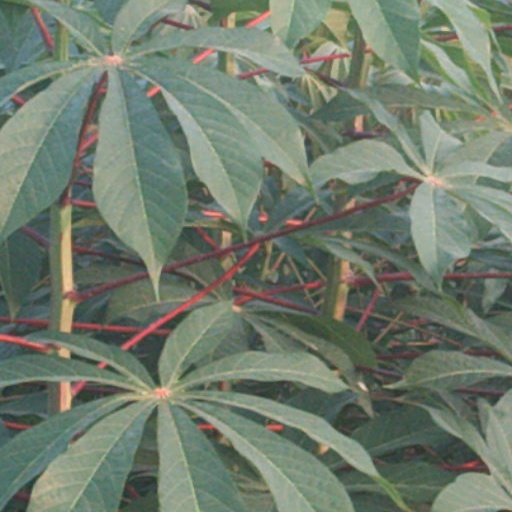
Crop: cassava